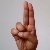
The image shows a hand gesture representing the letter 'U' in Indian Sign Language.